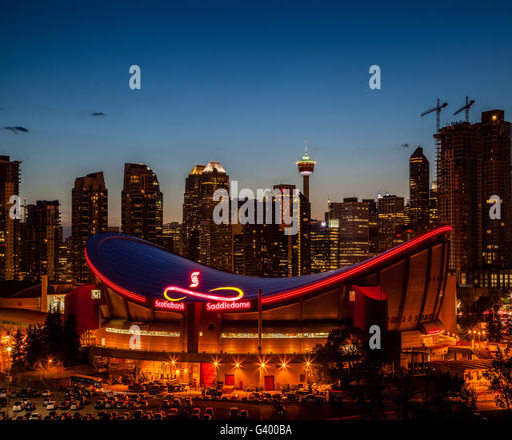
skyline at dusk in the foreground